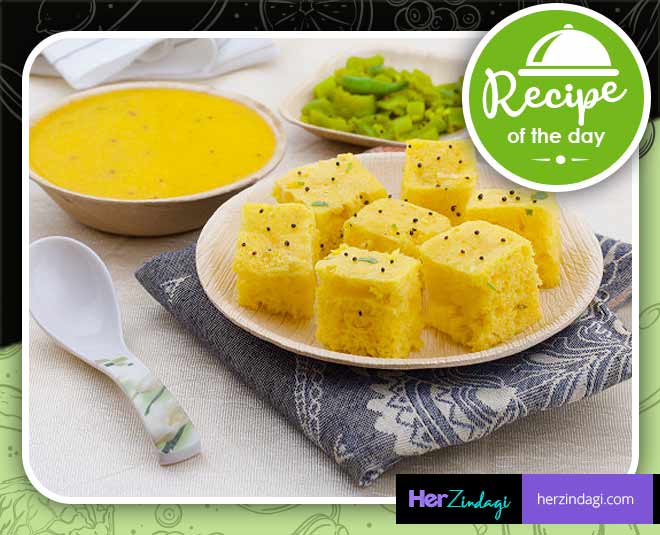
Dish: dhokla